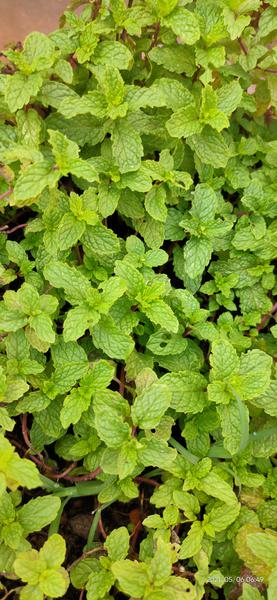
Plant: Mint